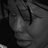
Emotion: sad